2004 Summer Olympics

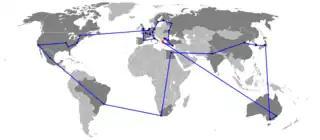
The Olympic Flame toured the world for the first time.

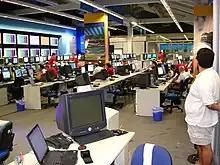
View of the ATHOC Technology Operations Center during the Games.

The lighting ceremony of the Olympic flame took place on 25 March 2004 in Ancient Olympia. For the first time ever, the flame travelled around the world in a relay to various Summer Olympic host cities (past and future) and other large cities, before returning to Greece.